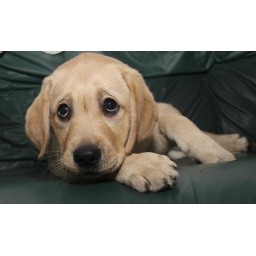
this girl is just the naughtiest puppy in the world...